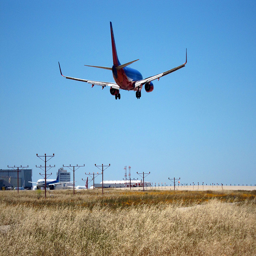
A large jetliner flying over a grass covered field.
The landing gear on the red and blue airliner is lowered.
An airplane prepares to land at the airport.
an air plane just taking off from the runway
a big plane is flying over a dry field